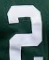
Number: 2